Answer in natural language. Considering the relative positions, is modern wooden desk with open shelves (marked B) above or below Doorway (marked A)? Choose between the following options: below or above
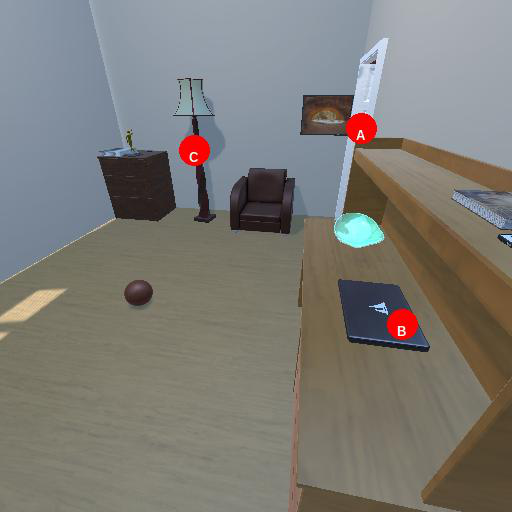
<answer>below</answer>